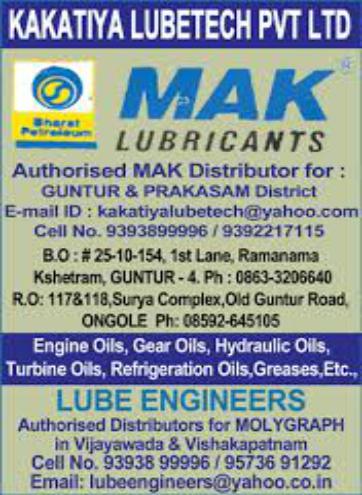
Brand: mak lubricants
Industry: Necessities